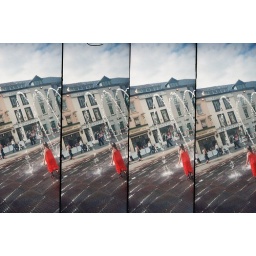
the girl in the red dress